Huairou South railway station

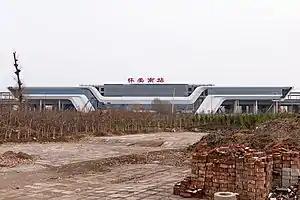
Construction site in November 2020

Huairou South railway station, is a railway station that is a part of the Beijing-Shenyang high-speed railway located in Huairou District, Beijing, China. It was opened on 22 January 2021.